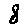
Label: 8